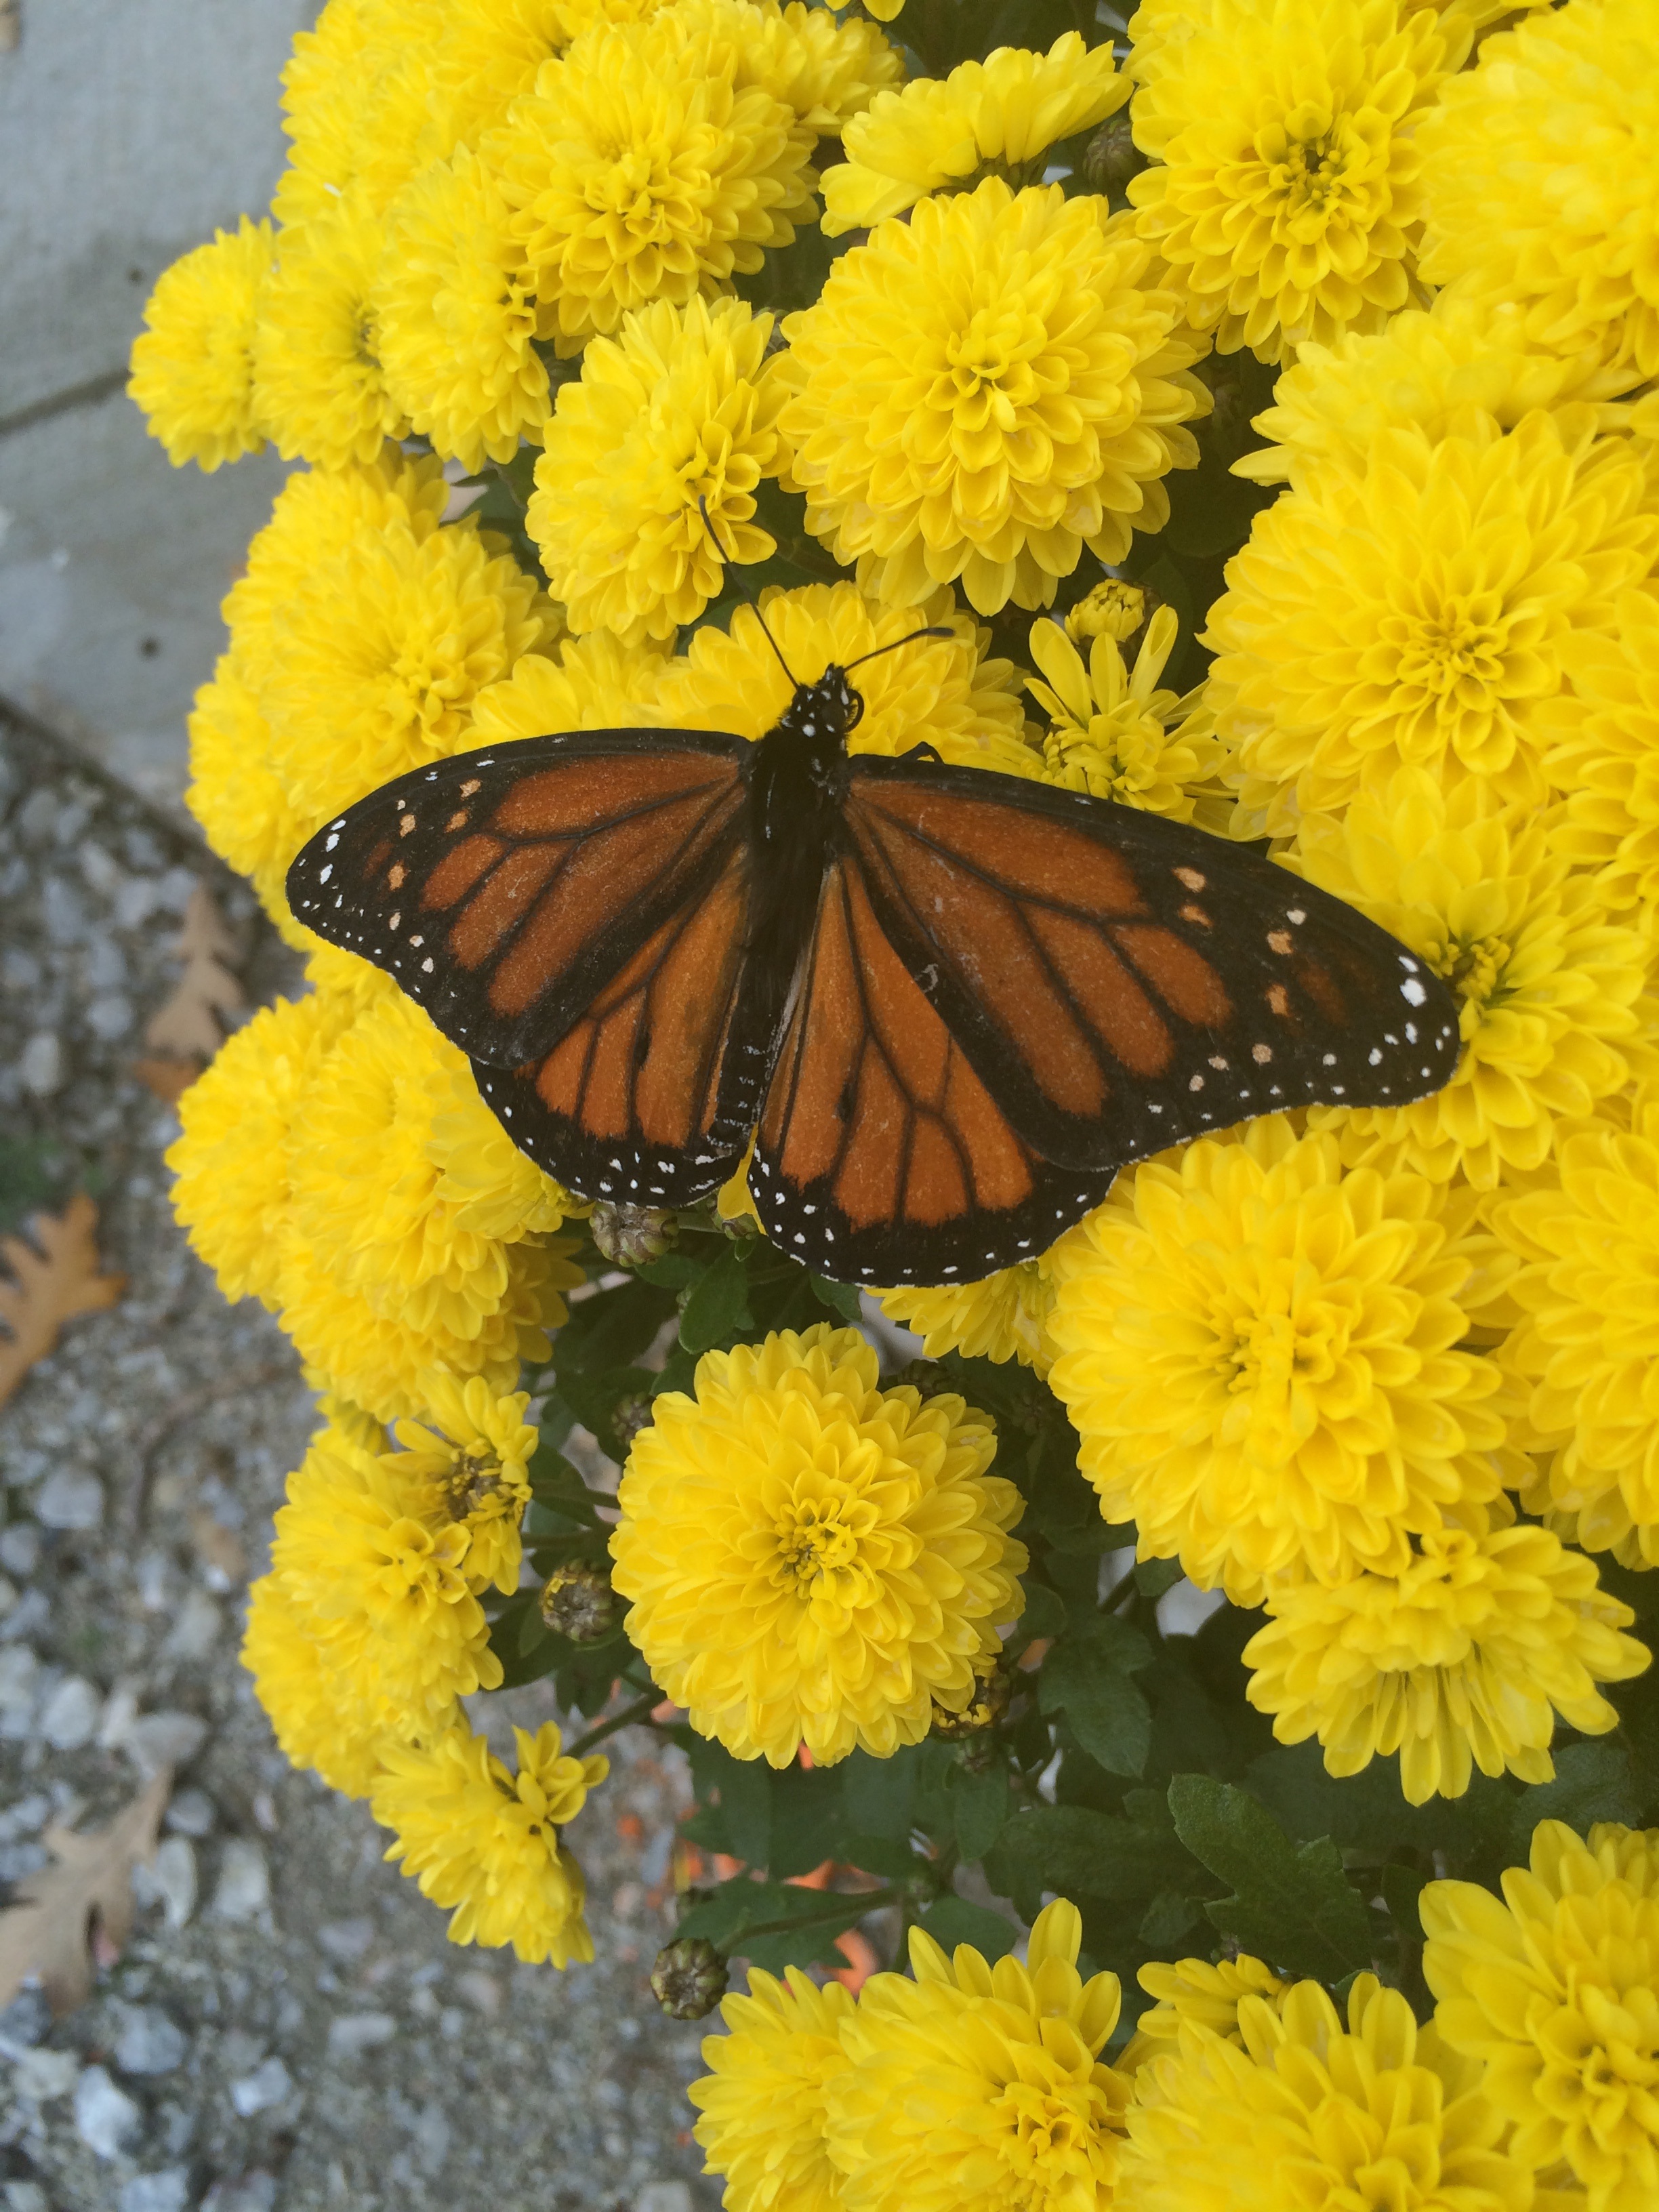
nature, fall, flower, spring, insect, butterfly, yellow, invertebrate, monarch butterfly, wings, michigan, mums, yellow flowers, nectar, pieridae, chrysanthemums, daisy family, pollinator, viceroy butterfly, moths and butterflies, chrysanths, brush footed butterfly, viceroy